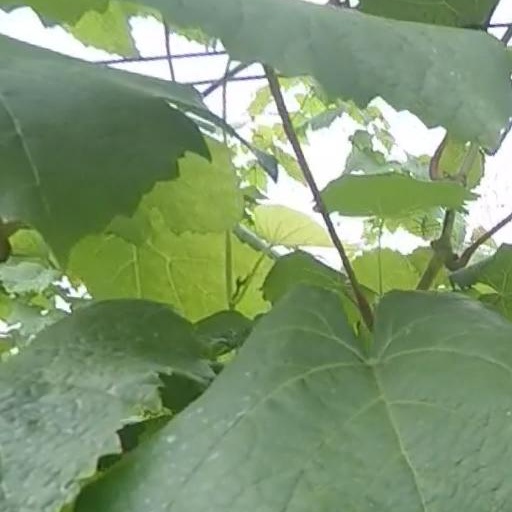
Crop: grape